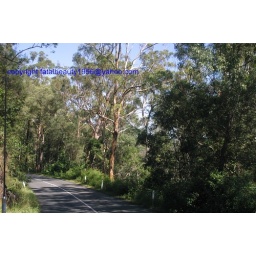
forest road and trees in the sunshine